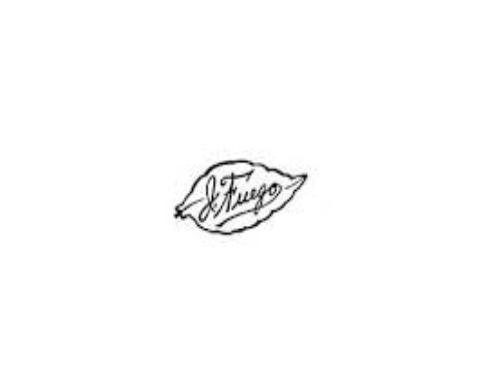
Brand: J Fuego
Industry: Necessities